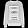
Label: Pullover